Samantha Child

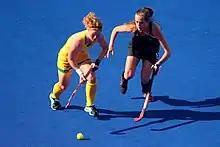
Charlton (right) at the 2012 Summer Olympics

Born in Wellington, Charlton spent most of her formative years living in Tauranga and attended Otumoetai College. , she resides in Auckland, where she is a student at Massey University in Albany.